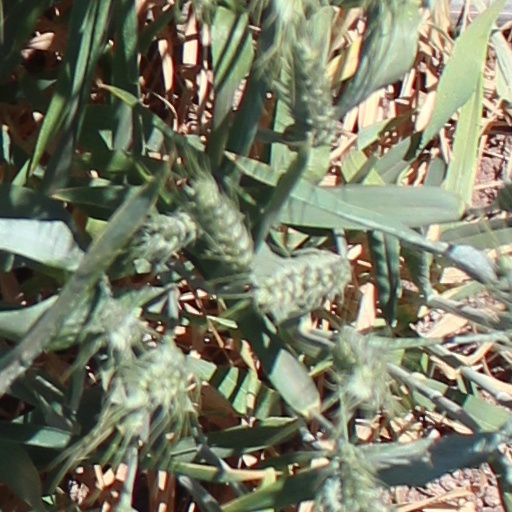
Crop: wheat